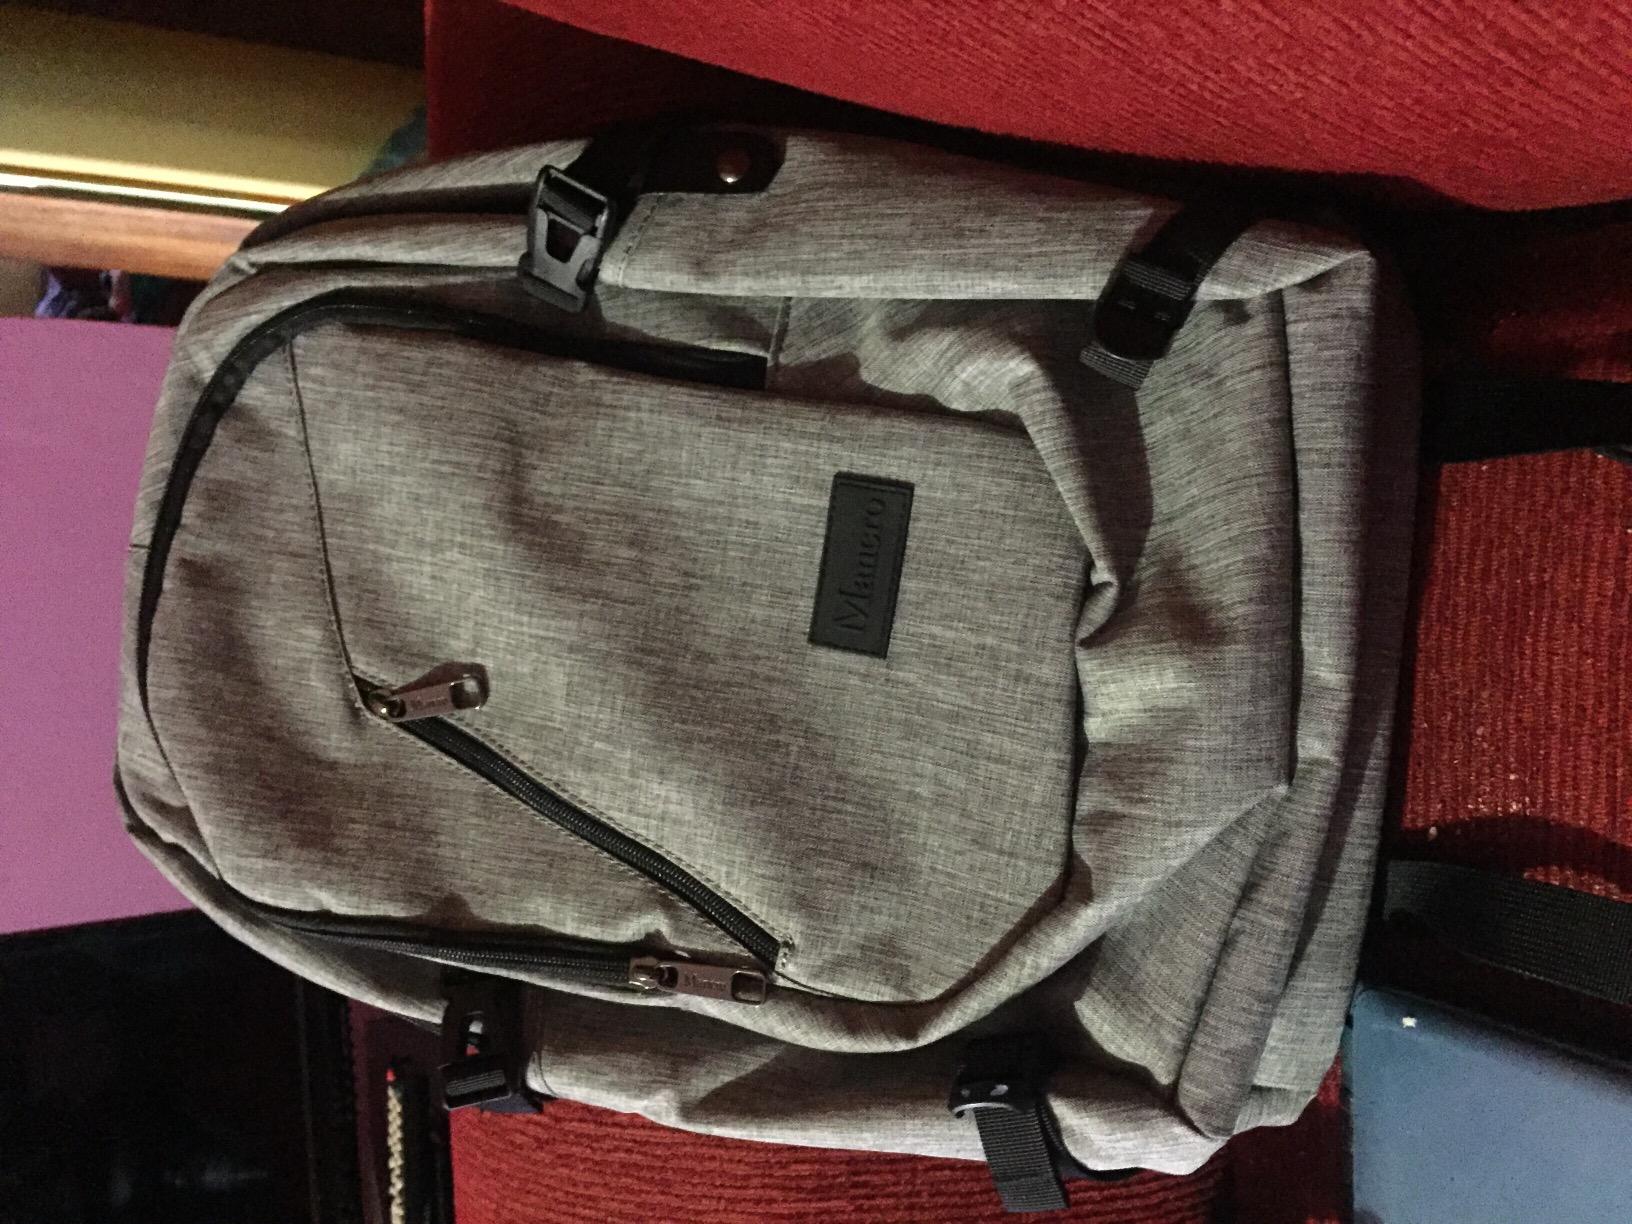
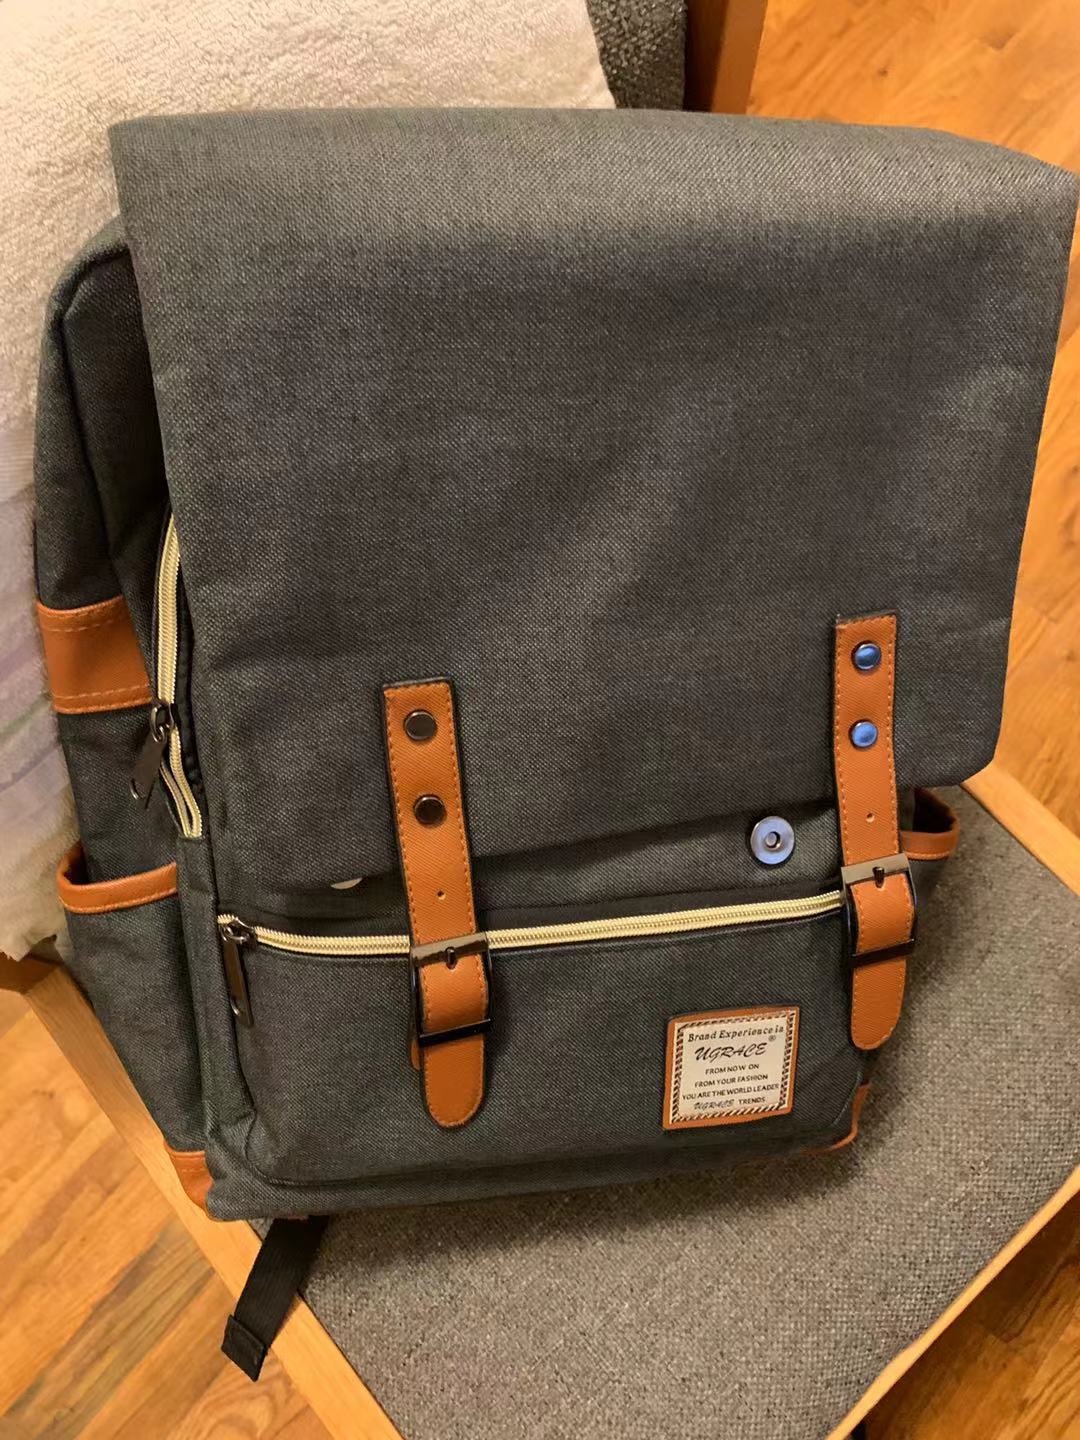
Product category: bag
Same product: no